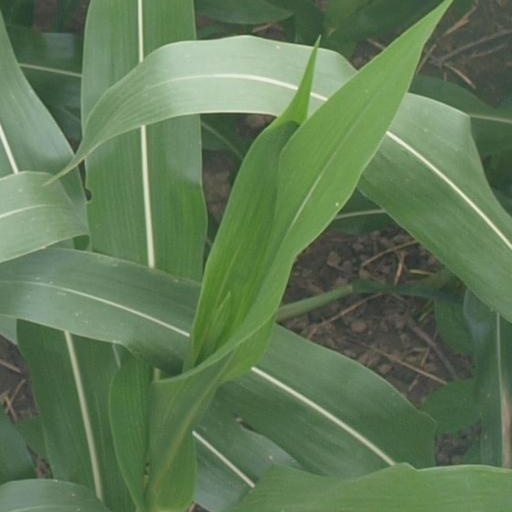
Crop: maize; corn